Gasolin AG

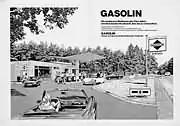
A Gasolin petrol station from the 1960's, from an ink drawing by Bruno Bergner

In the mid-1950s, the market share of "foreign" petrol station chains was about 40%, the share of large "German" companies about 36%; the rest was spread over a large number of small and medium-sized companies. In order to strengthen the German share of the filling station market, Wintershall and DEA became co-owners of the BV-Aral Association in 1956, contributing their sales subsidiary NITAG (Wintershall), their filling stations (DEA) and their respective shares in Gasolin.